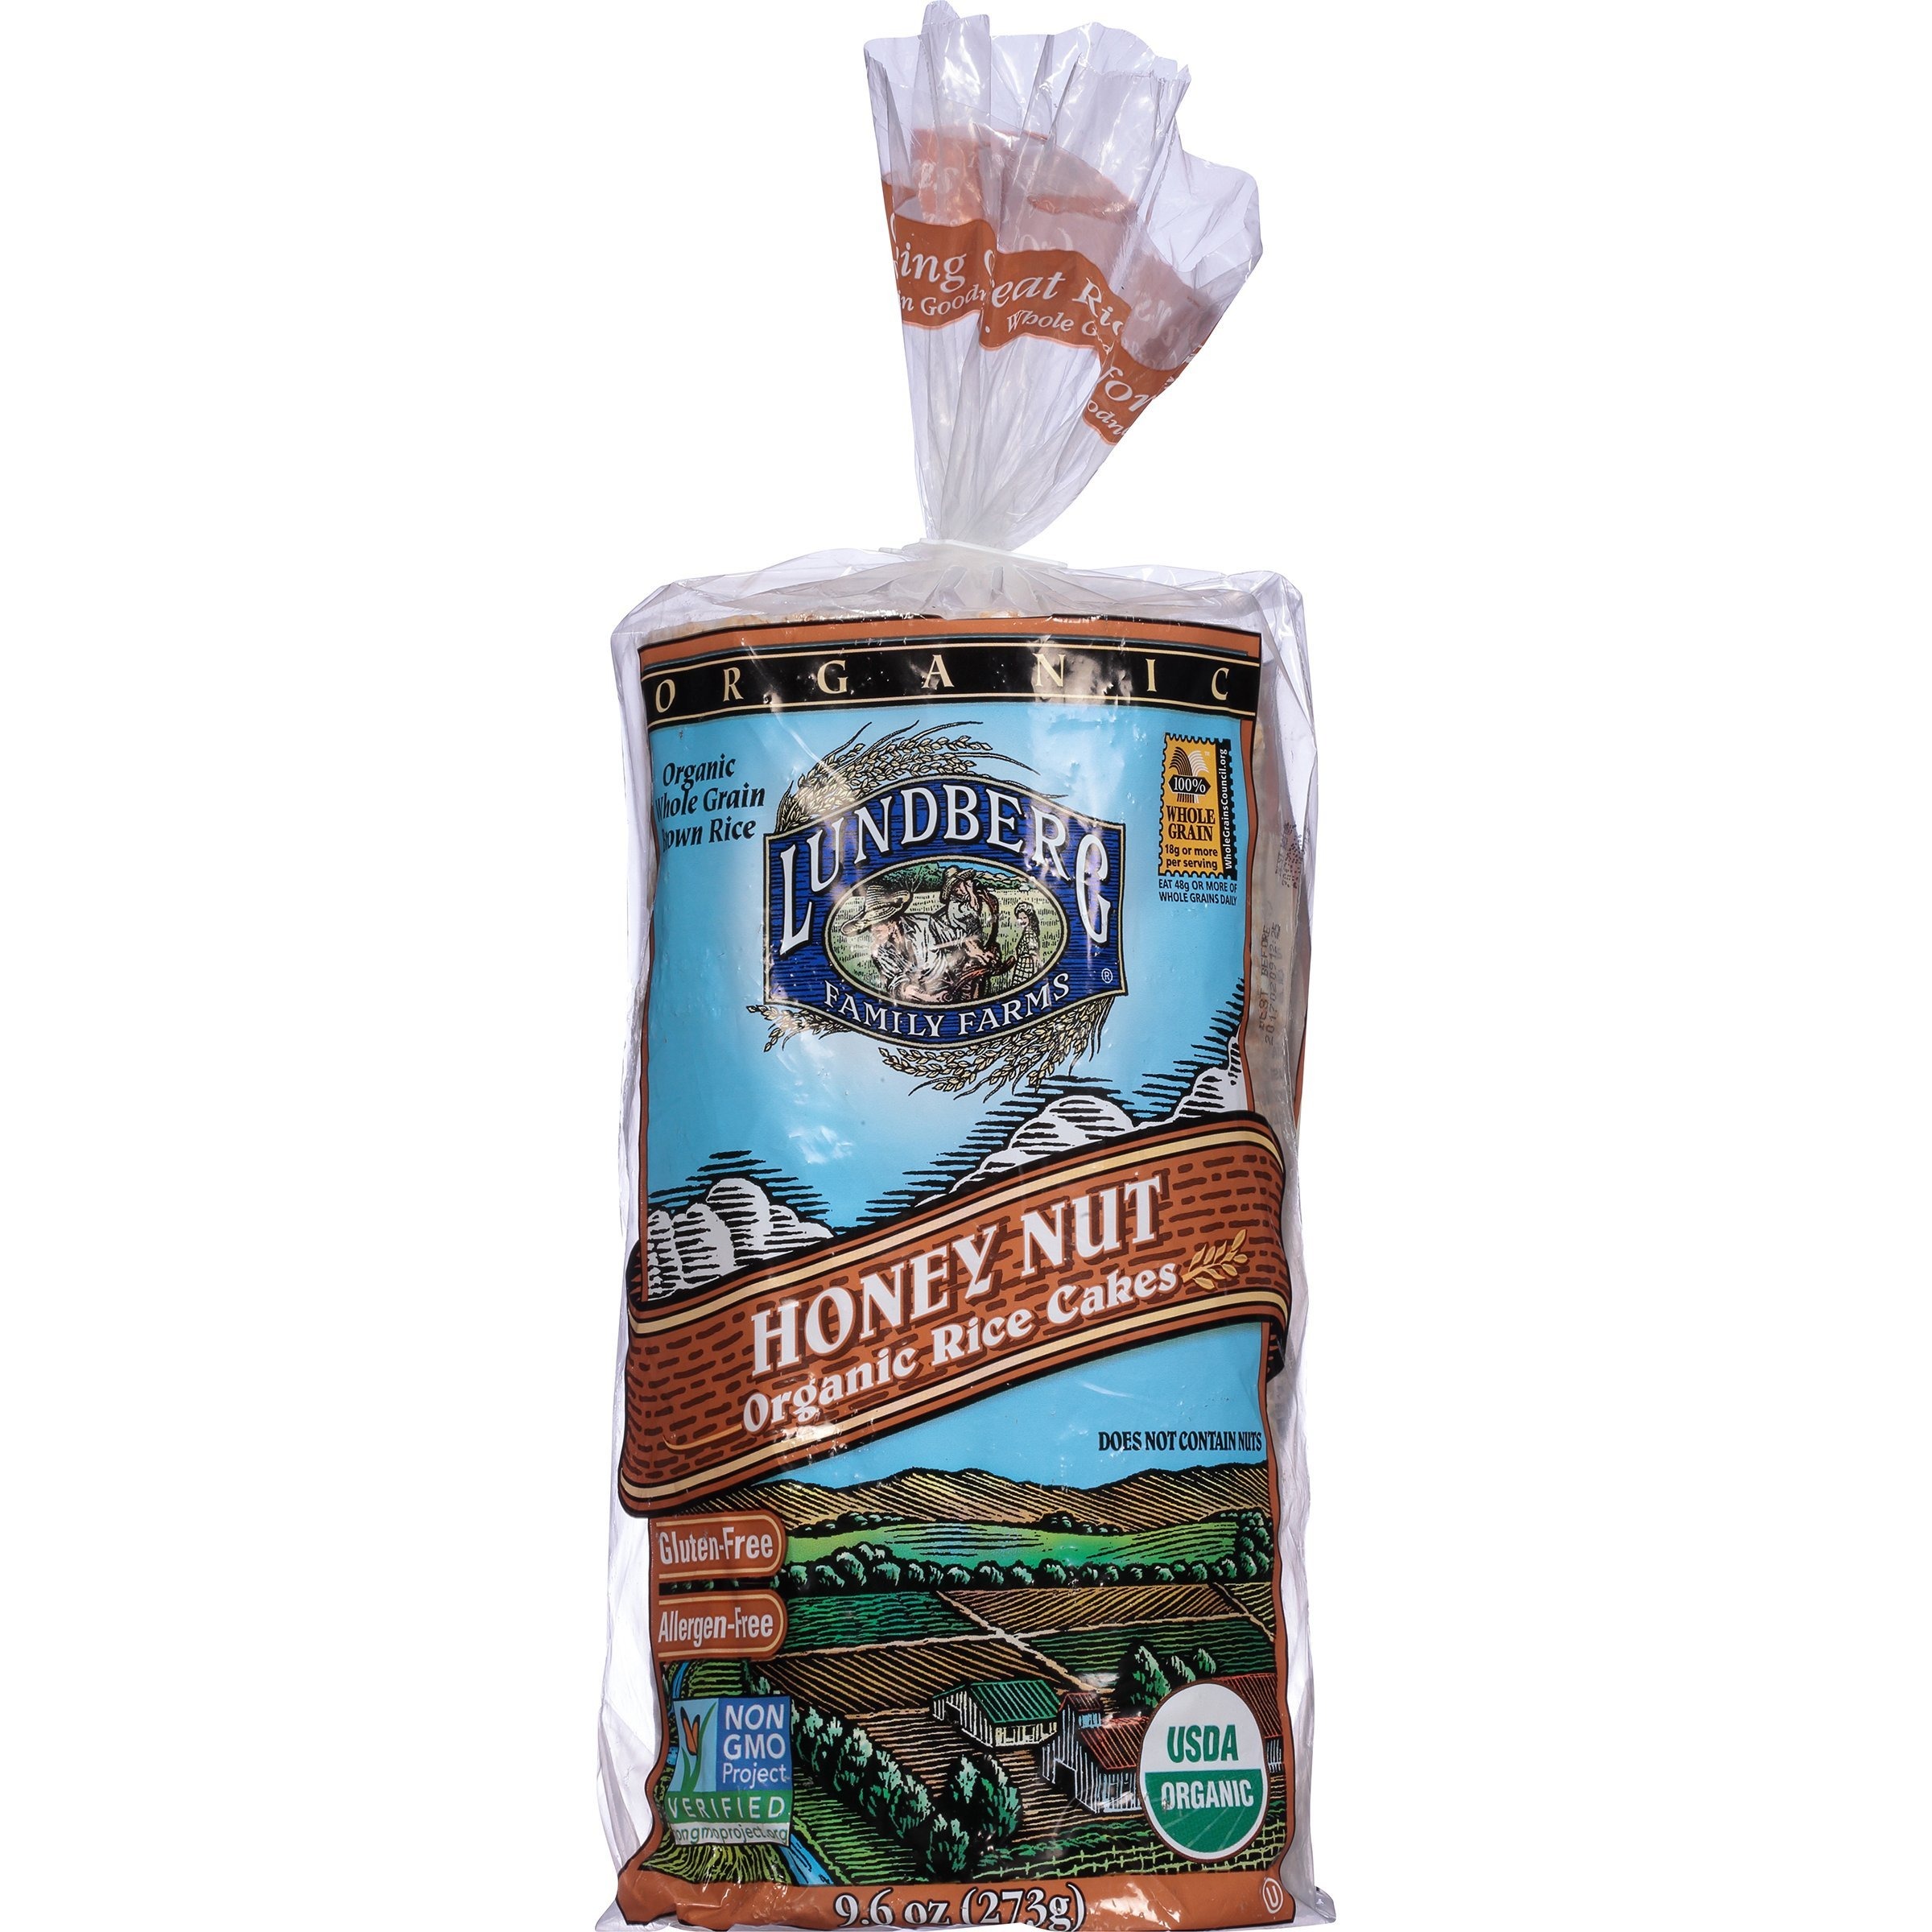
Item Name: Lundberg Family Farms, Organic Brown Rice Cakes, Honey Nut, 9.6 Ounce
Bullet Point 1: Gluten and allergen free cakes
Bullet Point 2: 100% whole grain
Bullet Point 3: Eco-Positive farming methods
Bullet Point 4: Usda organic
Bullet Point 5: Non GMO project verified
Value: 9.6
Unit: Ounce

Price: 4.12